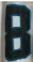
Number: 8